House of Kamehameha

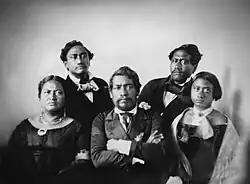
"The Kamehameha Royal Family." Kamehameha III (center) and his wife, Queen Kalama (left); Kamehameha IV (left rear), Kamehameha V (right rear) and their sister, Victoria Kamāmalu (right)

Kaʻahumanu was born on Maui around 1777. Her parents were aliʻi chiefs of a lower ranking line. She became Kamehameha's consort when she was fourteen. George Vancouver states: ""[O]ne of the finest woman we had yet seen on any of the islands"". To wed the young woman, Kamehameha had to consent to make Kaʻahumanu's children his heirs to the Kingdom although, in the end, she produced no issue.